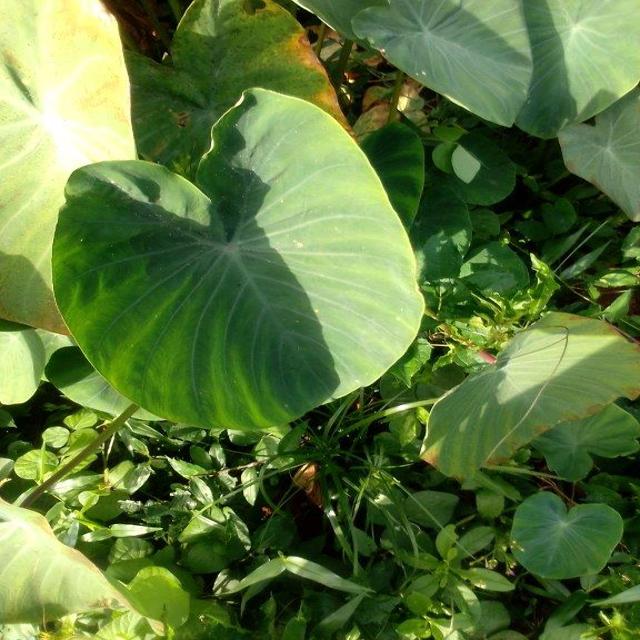
Label: Early_Blight